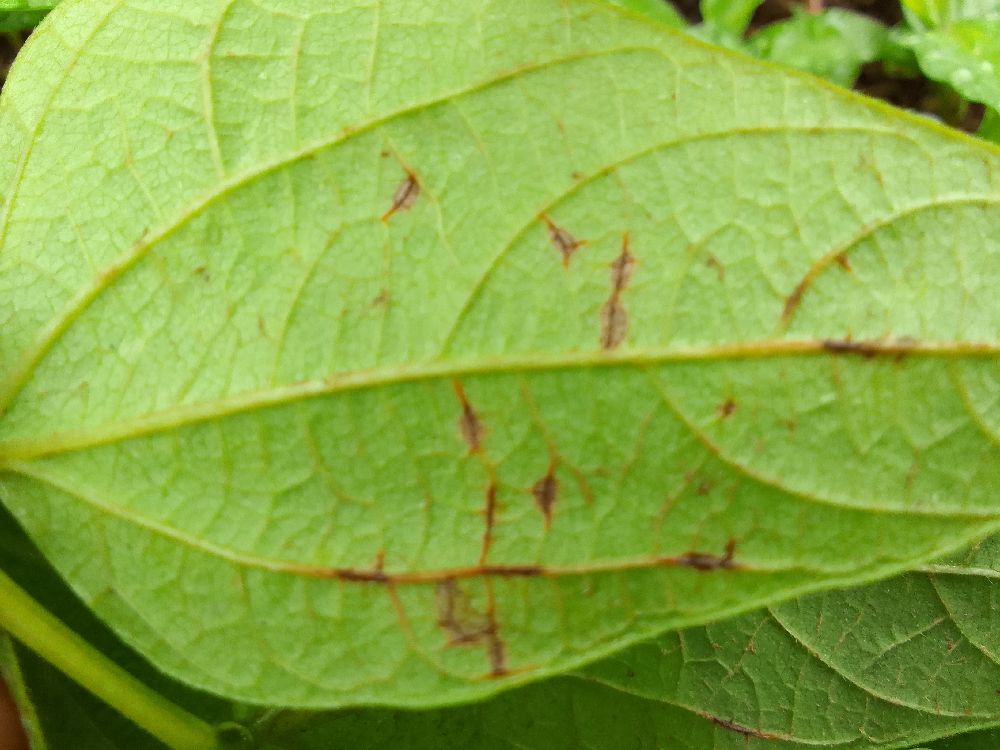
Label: anthracnose